La Salle University, Colombia

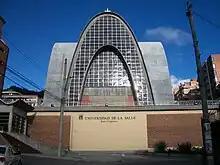
La Salle University – Chapinero

One campus is located in the cultural center of the city La Candelaria. On this campus are the programs of Architecture and Urbanism, Management and Engineering. It has a theater that functions as an auditorium.